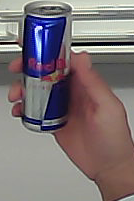
Product: redbull_energydrink